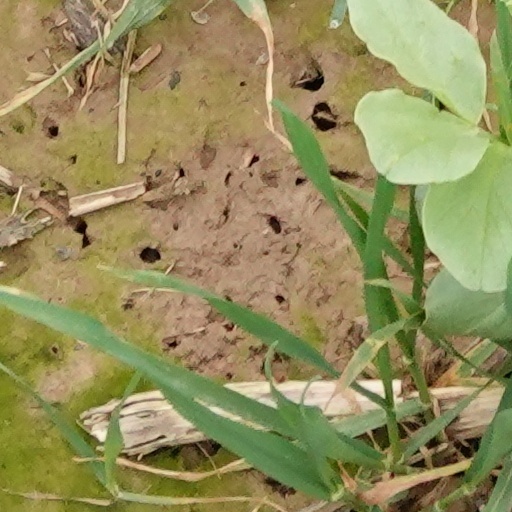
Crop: wheat